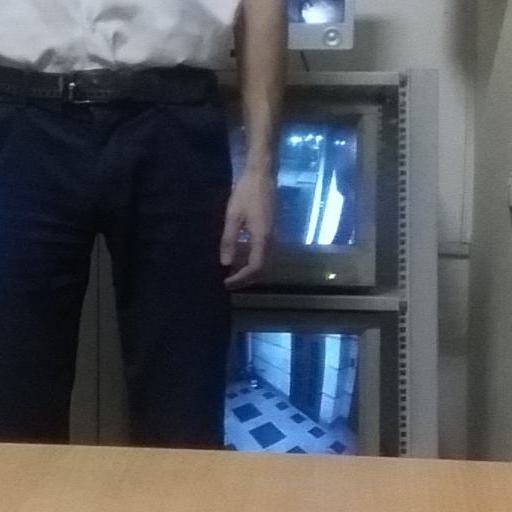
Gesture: no_gesture